Political objections to the Baháʼí Faith

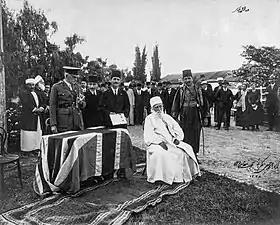
ʻAbdu'l-Bahá was knighted by the British army in 1920.

There have also been claims that the Bábí movement was started by the British, and that the Baháʼí Faith maintains ties with the British government; the supposed connection to the British have only ever been supported by false evidence. Firaydun Adamiyyat, in a biography on Naser-al-Din Shah's first Prime Minister Amir Kabir, stated that Mulla Husayn, the Báb's first disciple, was in actuality a British agent who was recruited by Arthur Conolly, a British intelligence officer, explorer and writer. Adamiyyat states that the evidence of such an accusation appears in Conolly's book "Journey to the North of India Overland from England through Russia, Persia, and Affghaunistaun", but no mention of Mulla Husayn or the Báb appears in the book. In later editions of Adamiyyat's biography on Amir Kabir, the fabrication has been removed.